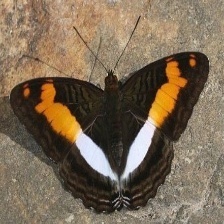
Species: Iphiclus sister